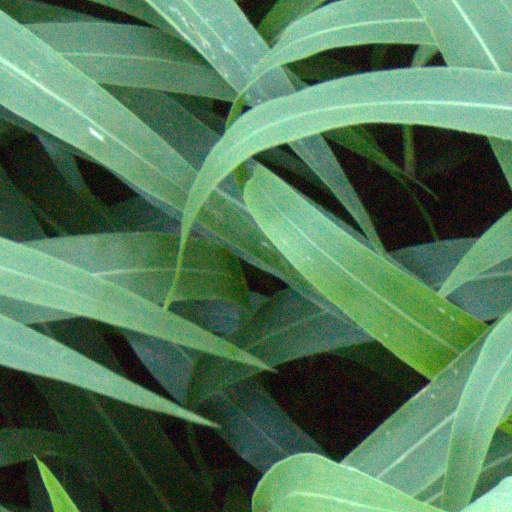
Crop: sorghum